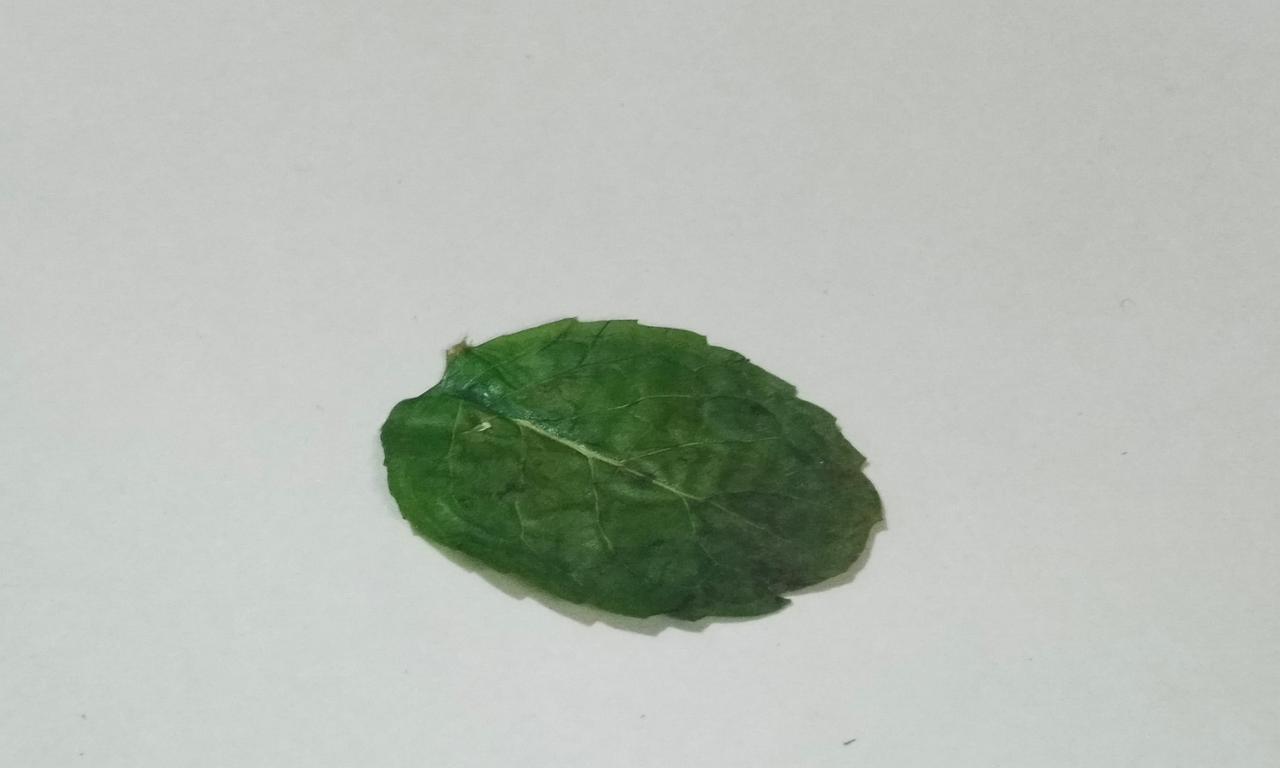
Label: Dried